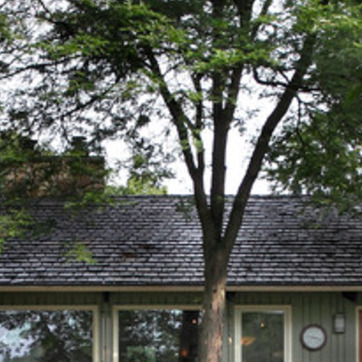
Material: sky